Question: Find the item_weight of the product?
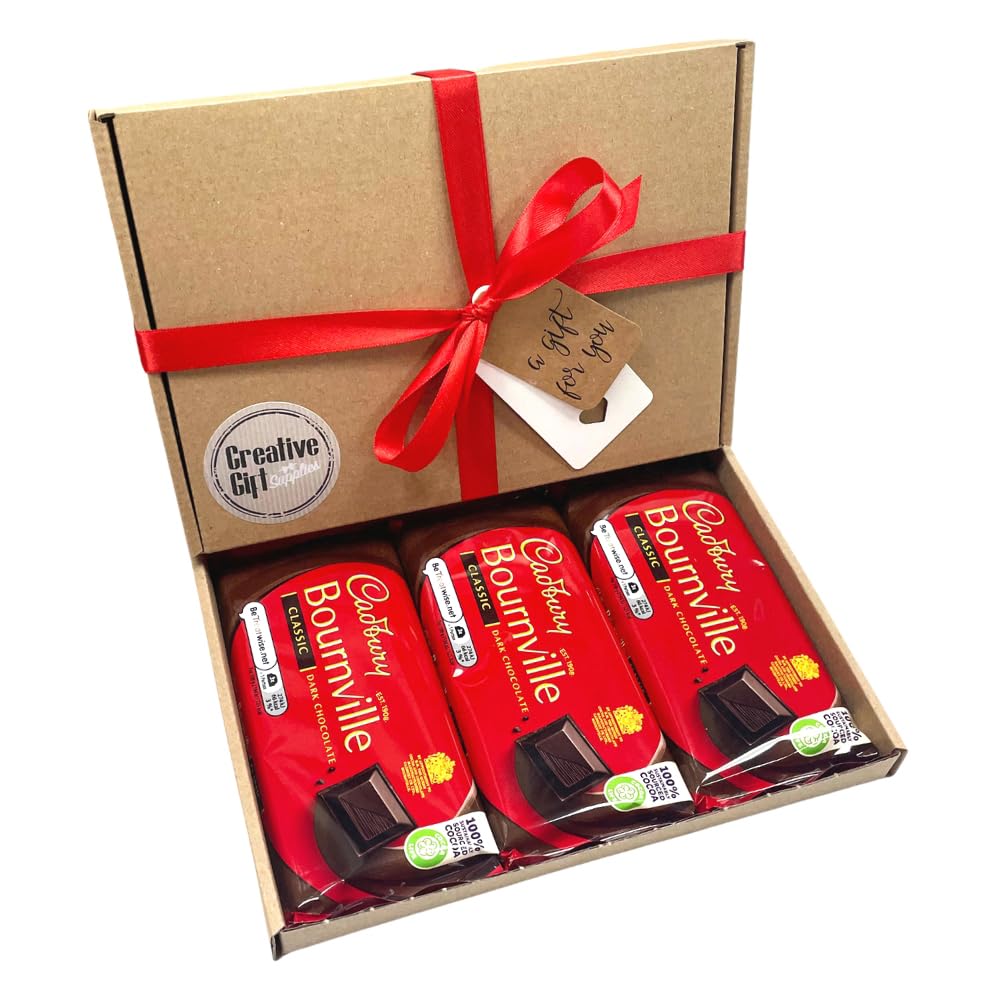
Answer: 190.0 gram